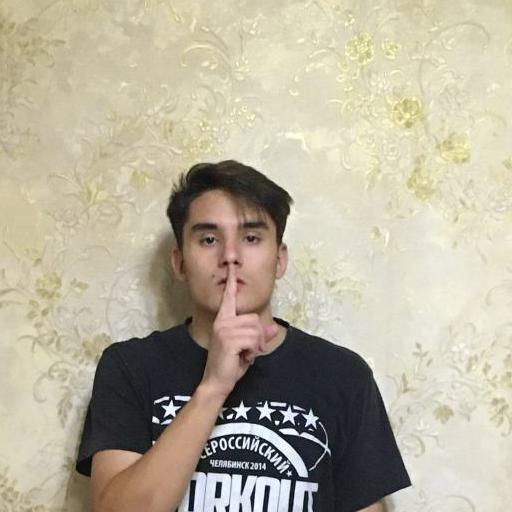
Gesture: mute